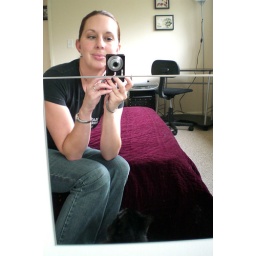
Me in the mirror squares, with cat at my feet.